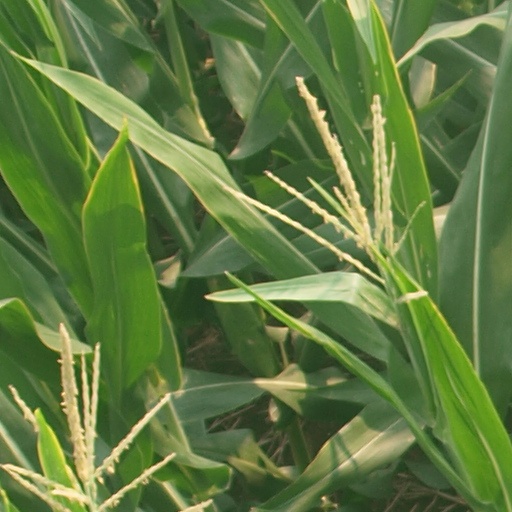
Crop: maize; corn